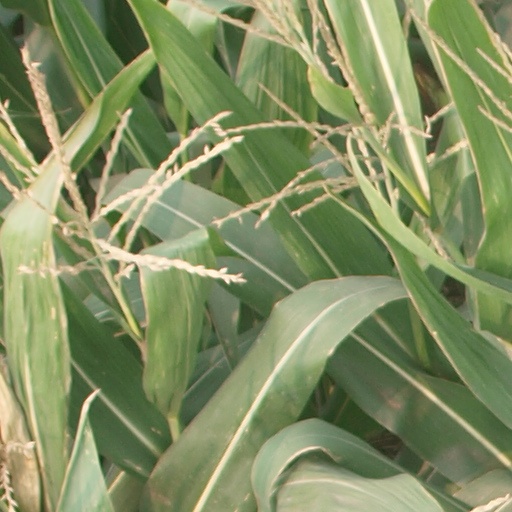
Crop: maize; corn